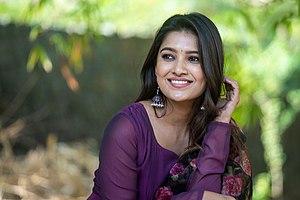
Vani Bhojan, également connue sous le nom de Deivamagal Sathya, est une actrice et mannequin indienne.